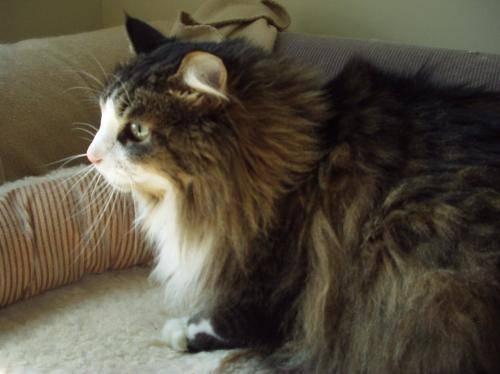
cat